Kohhran Thianghlim

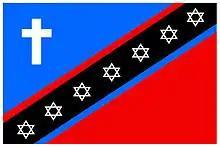
Kohhran Thianghlim Flag

The official flag of the church is divided diagonally from the lower hoist corner to upper fly corner by a broad black band bearing seven white David's stars; the black band is edged in red stripe at the upper portion, blue stripe at the lower portion; the upper hoist-side triangle is sky-blue with a white cross imposed on it; the lower triangle is red.